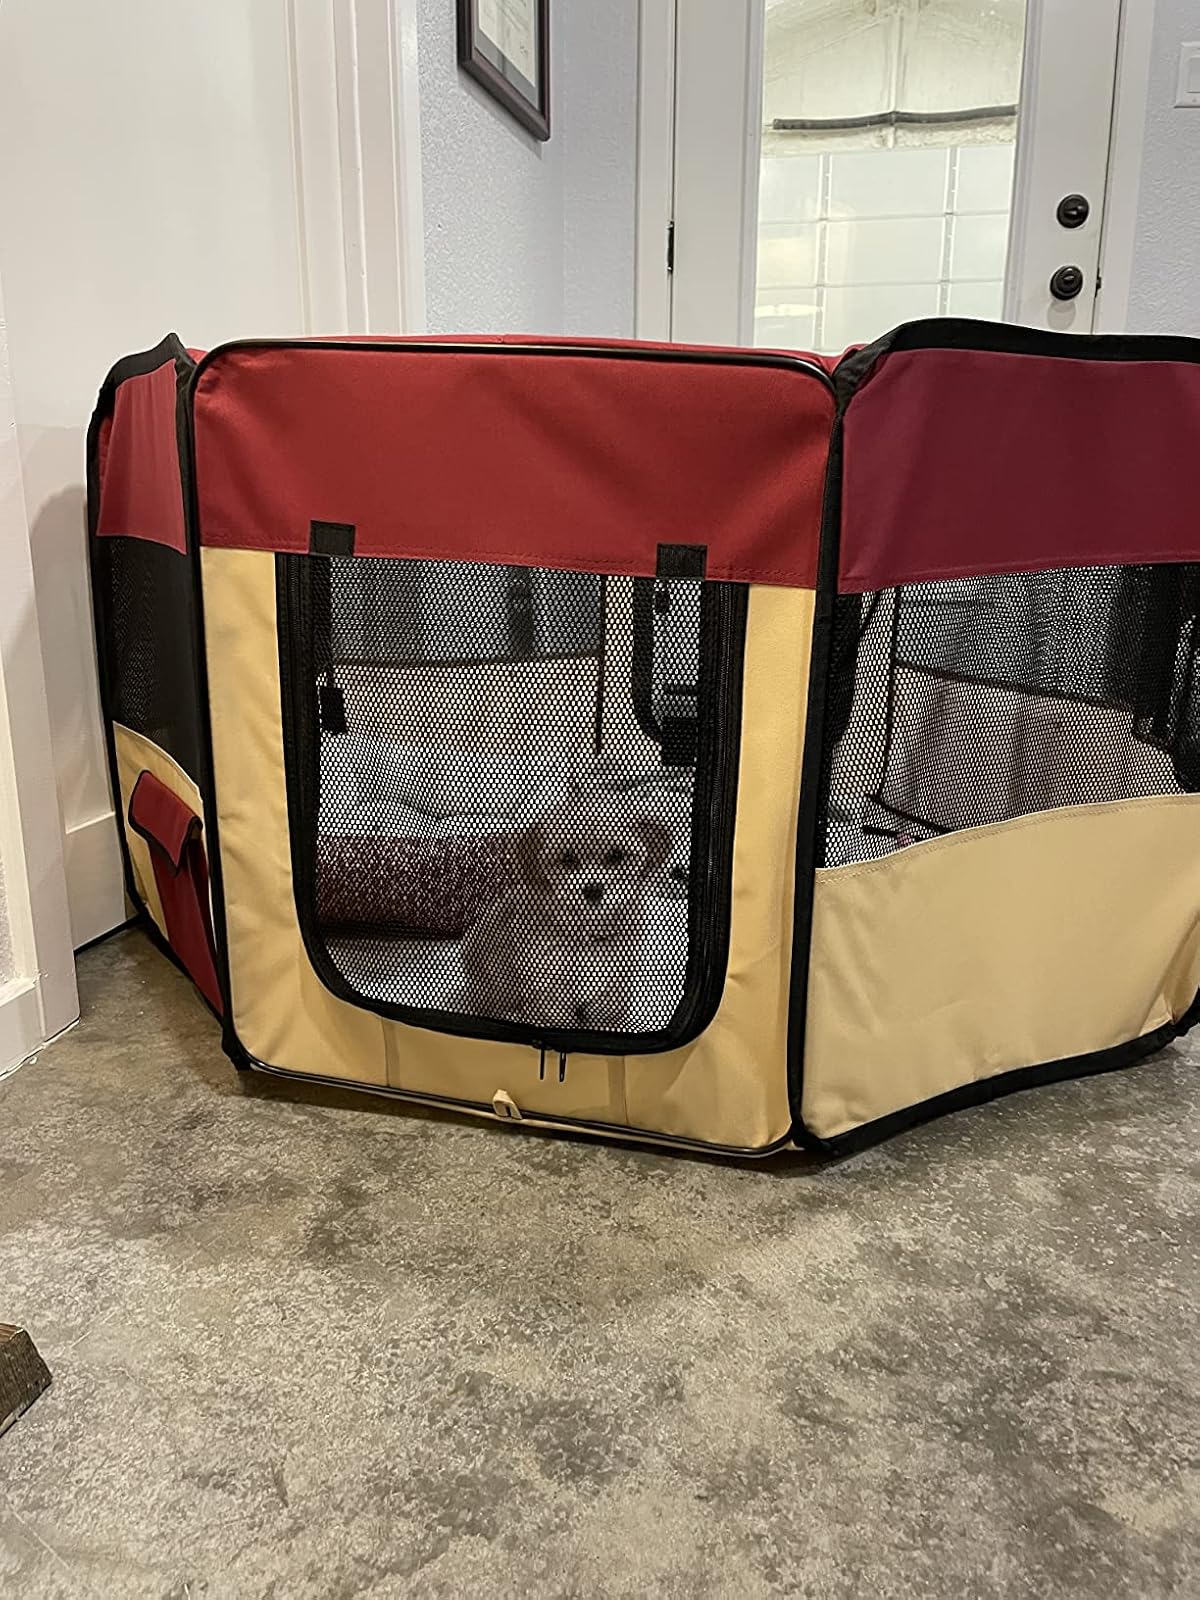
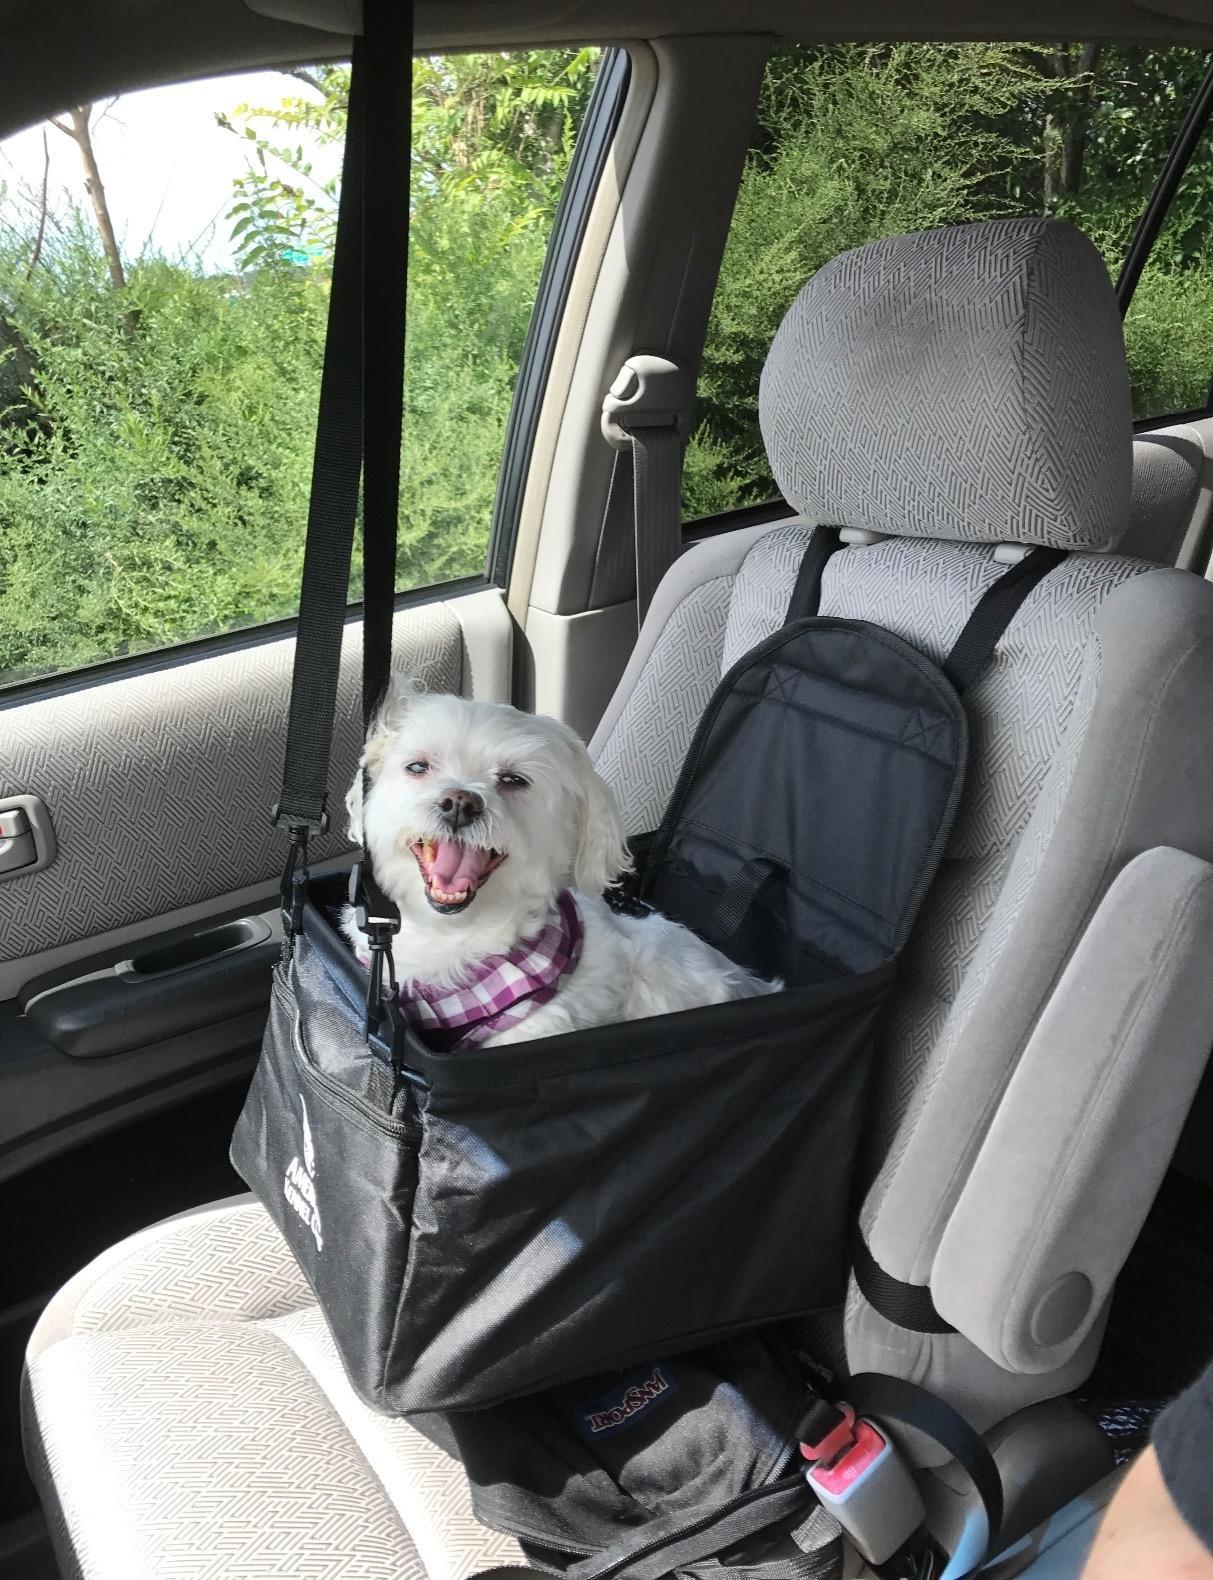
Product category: items_kennel
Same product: no